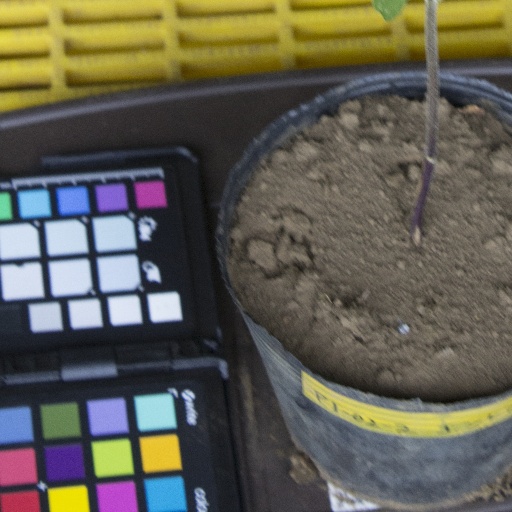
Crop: soybean